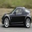
Label: automobile